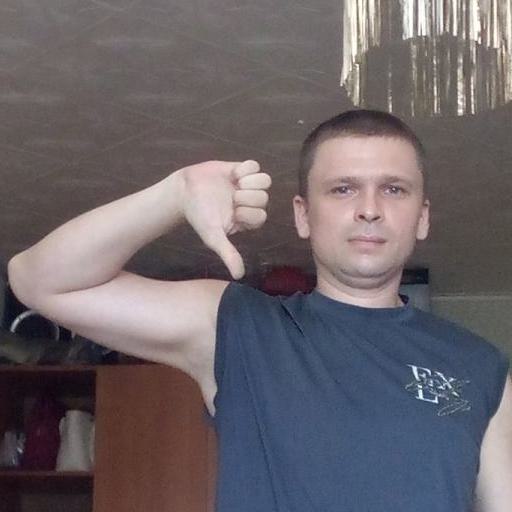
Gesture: dislike